2017 Hong Kong Chief Executive election

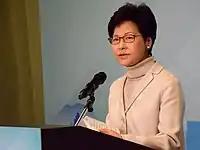
Former Chief Secretary for Administration Carrie Lam announced her candidacy on 16 January 2017, and was seen as Beijing's preferred choice.

On 12 January 2017, Carrie Lam resigned from her Chief Secretary post (having at some point previously renounced her British citizenship, which would have excluded her from running) and announced her plan to run for Chief Executive if her resignation was approved. In a closed-door meeting, she laid out an eight-point "achievable new vision" for Hong Kong and told participants that God had called on her to run. On 16 January, the two Secretaries' resignations were simultaneously approved by the central government. Some pro-Beijing politicians saw this as a sign that Lam was the central government's favoured candidate, as Tsang had resigned a full month before Lam. Lam officially declared her candidacy on the same day, promising good governance with greater transparency and "new blood" in her cabinet, at a press conference in which she was joined by Executive Councillor Bernard Chan, director of her campaign office. The chairman's council of her campaign office included prominent figures, former Hong Kong Stock Exchange chairman Ronald Arculli among them.